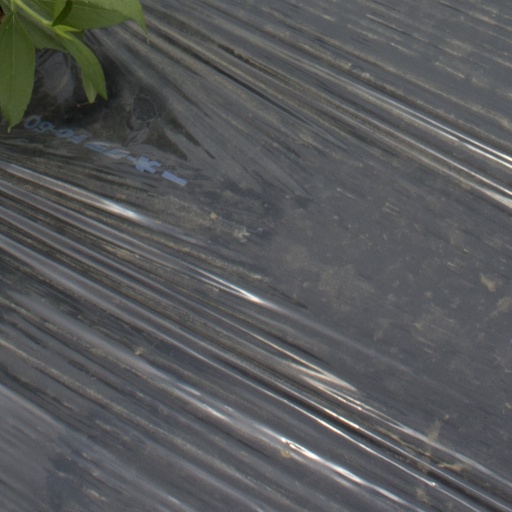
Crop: Jerusalem artichoke